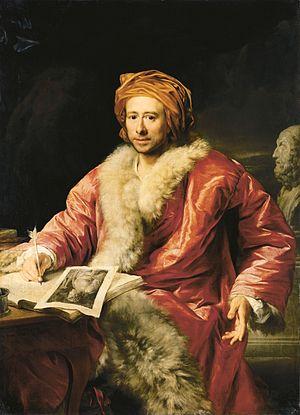
Anton von Maron est un peintre autrichien, essentiellement portraitiste.
Johann Joachim Winckelmann, né le 9 décembre 1717 à Stendal et assassiné le 8 juin 1768 à Trieste, est un archéologue, antiquaire et historien de l’art prussien.